History of FC Bayern Munich

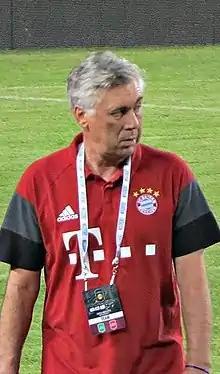
Carlo Ancelotti (pictured here) coached Bayern Munich to a fifth straight Bundesliga title

For the 2014/15 season, Bayern Munich reinforced its team with the signing of Dortmund striker Robert Lewandowski. They lost the DFL Supercup to Dortmund and failed to retain its DFB Pokal title. They also bowed out of the Champions League semi final stage again, losing 5–3 on aggregate to Barcelona. They did however clinch their third consecutive Bundesliga title.